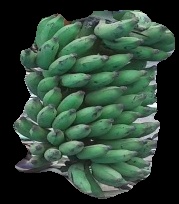
Variety: elakki-bale
Grade: grade3